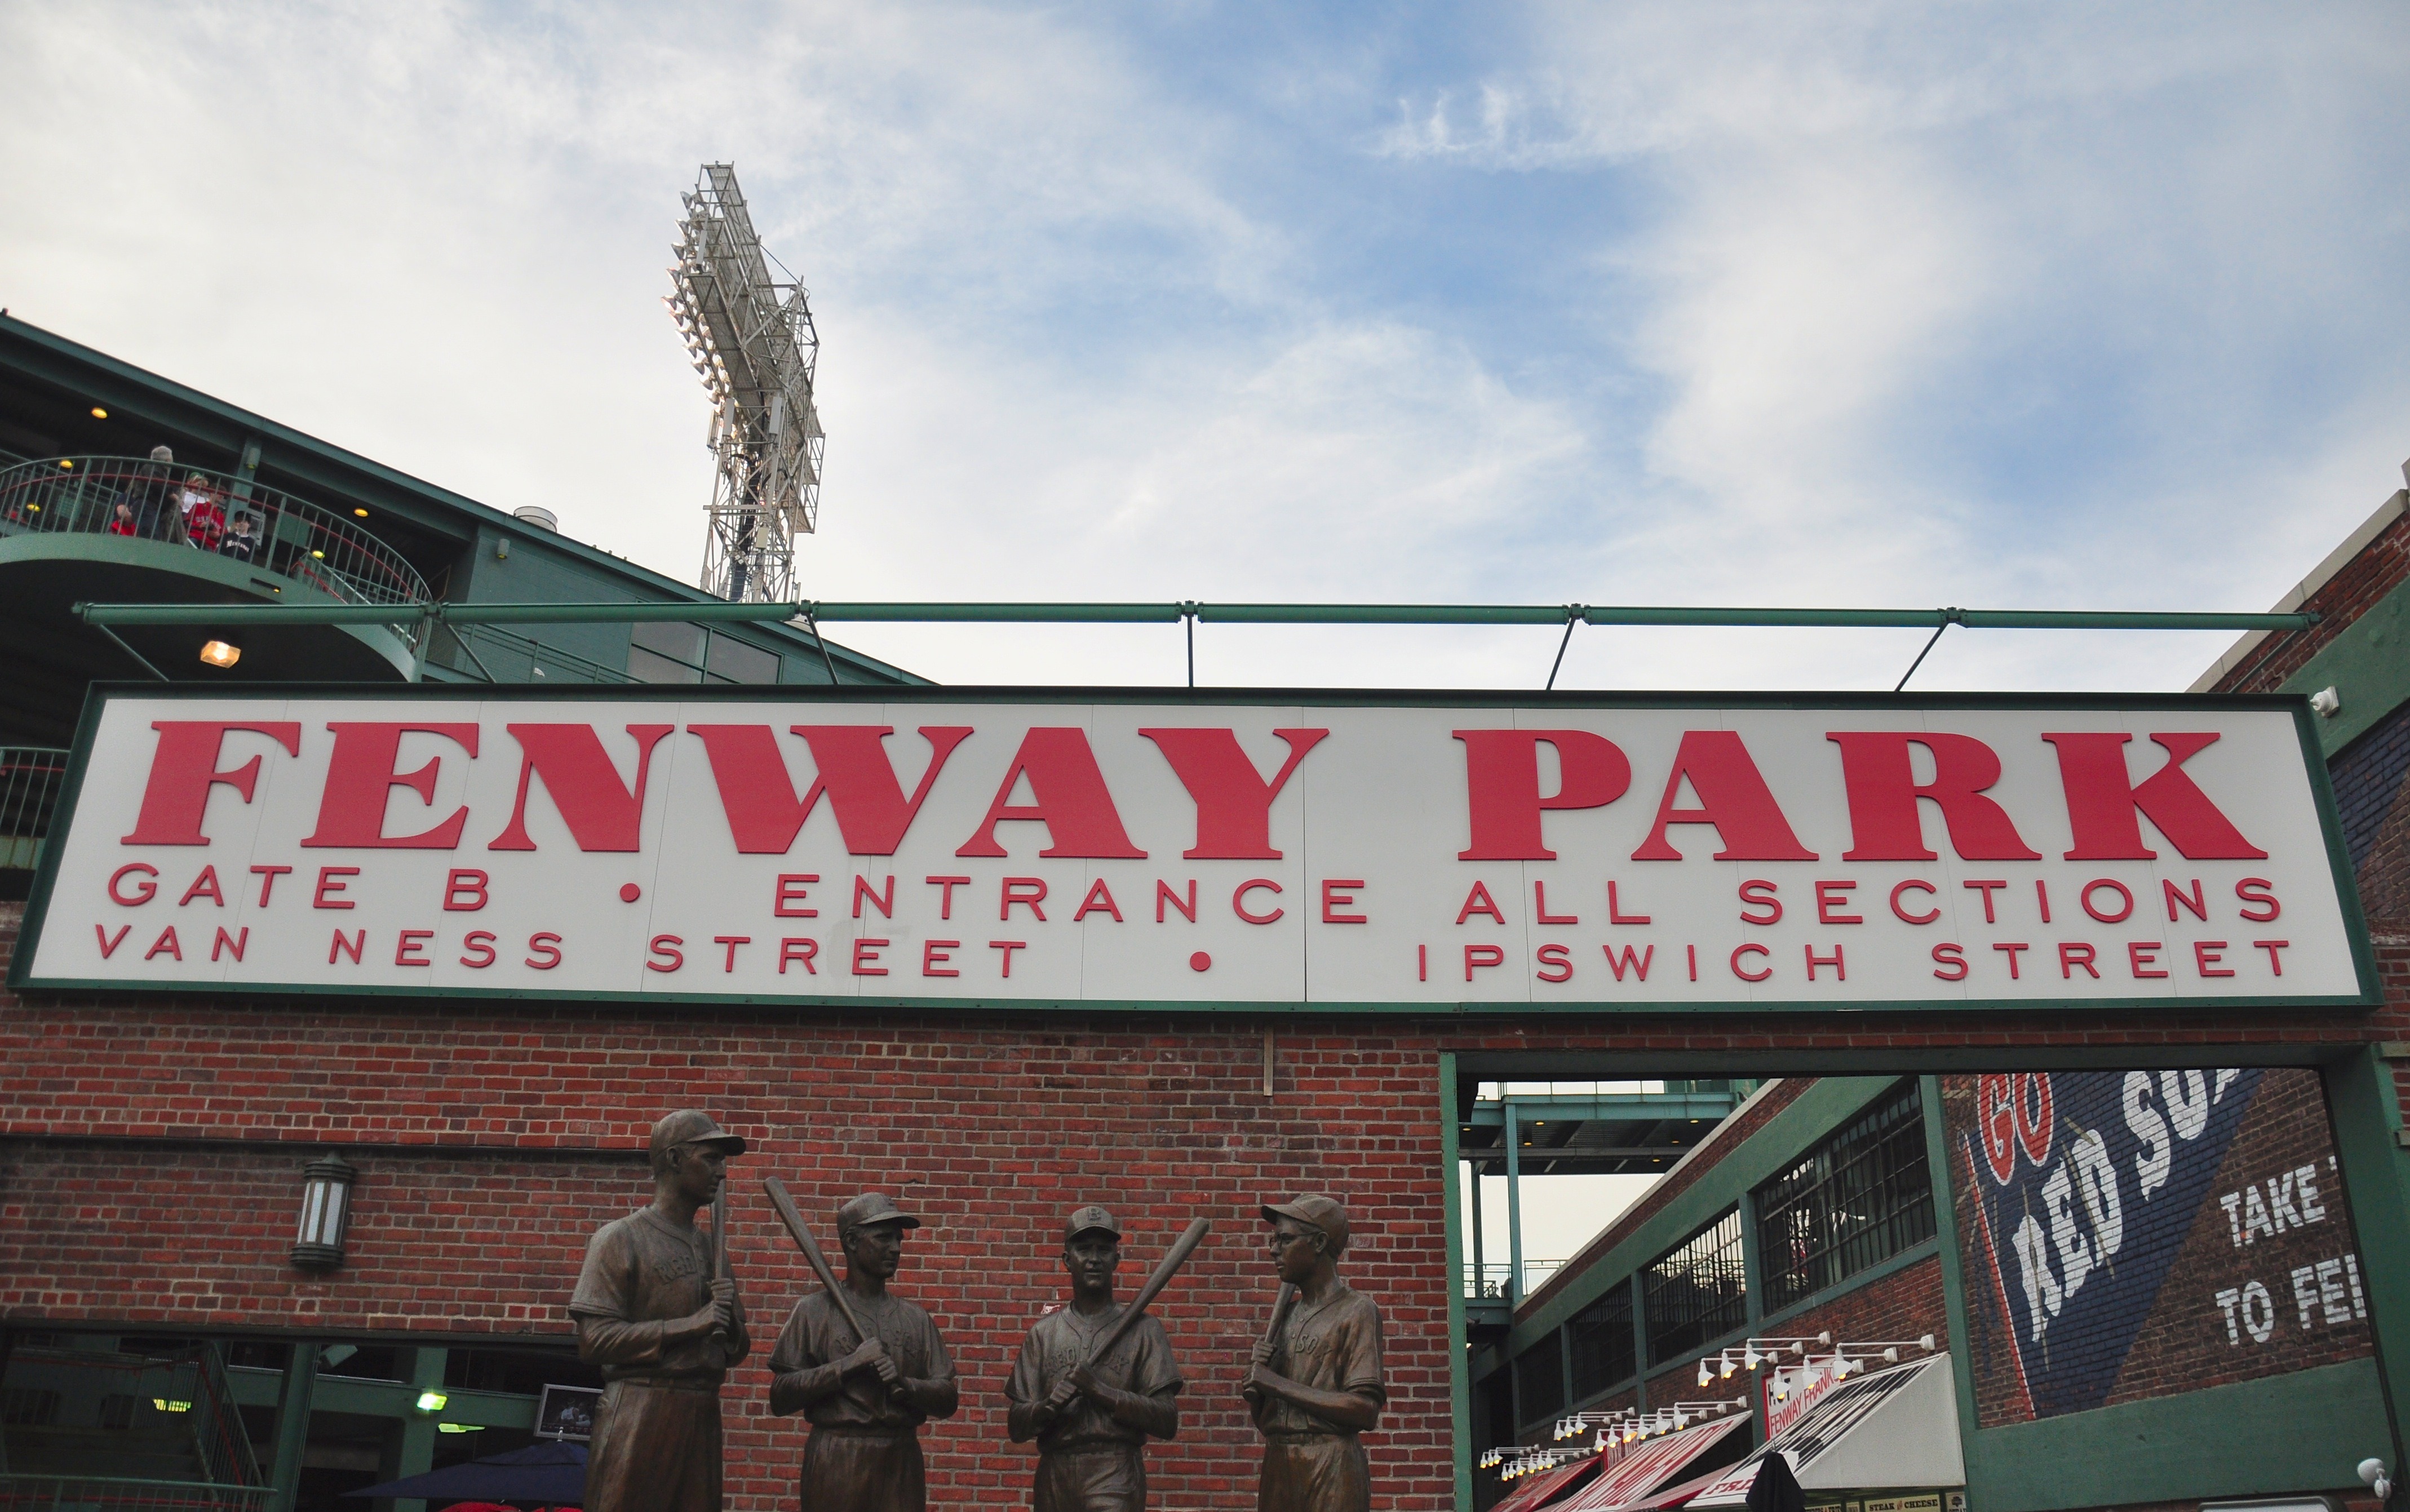
structure, sky, baseball, game, wall, advertising, sign, landmark, signage, stadium, boston, clouds, sports, statues, famous, venue, massachusetts, fenway park, red sox, sport venue, display device